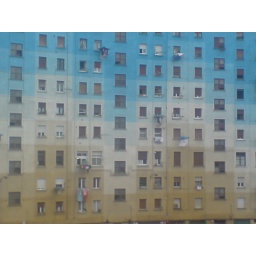
My feet in the sky of Bilbao and my head in San Francisco street